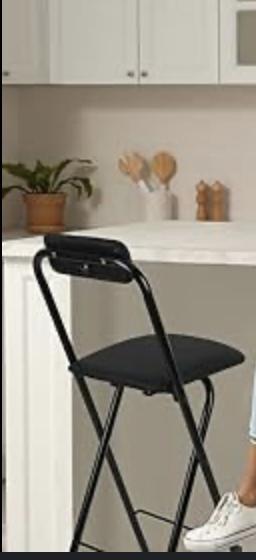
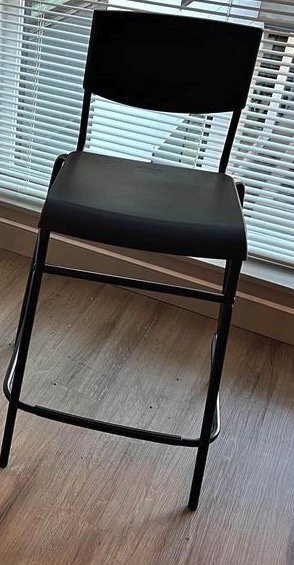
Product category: stool
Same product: no